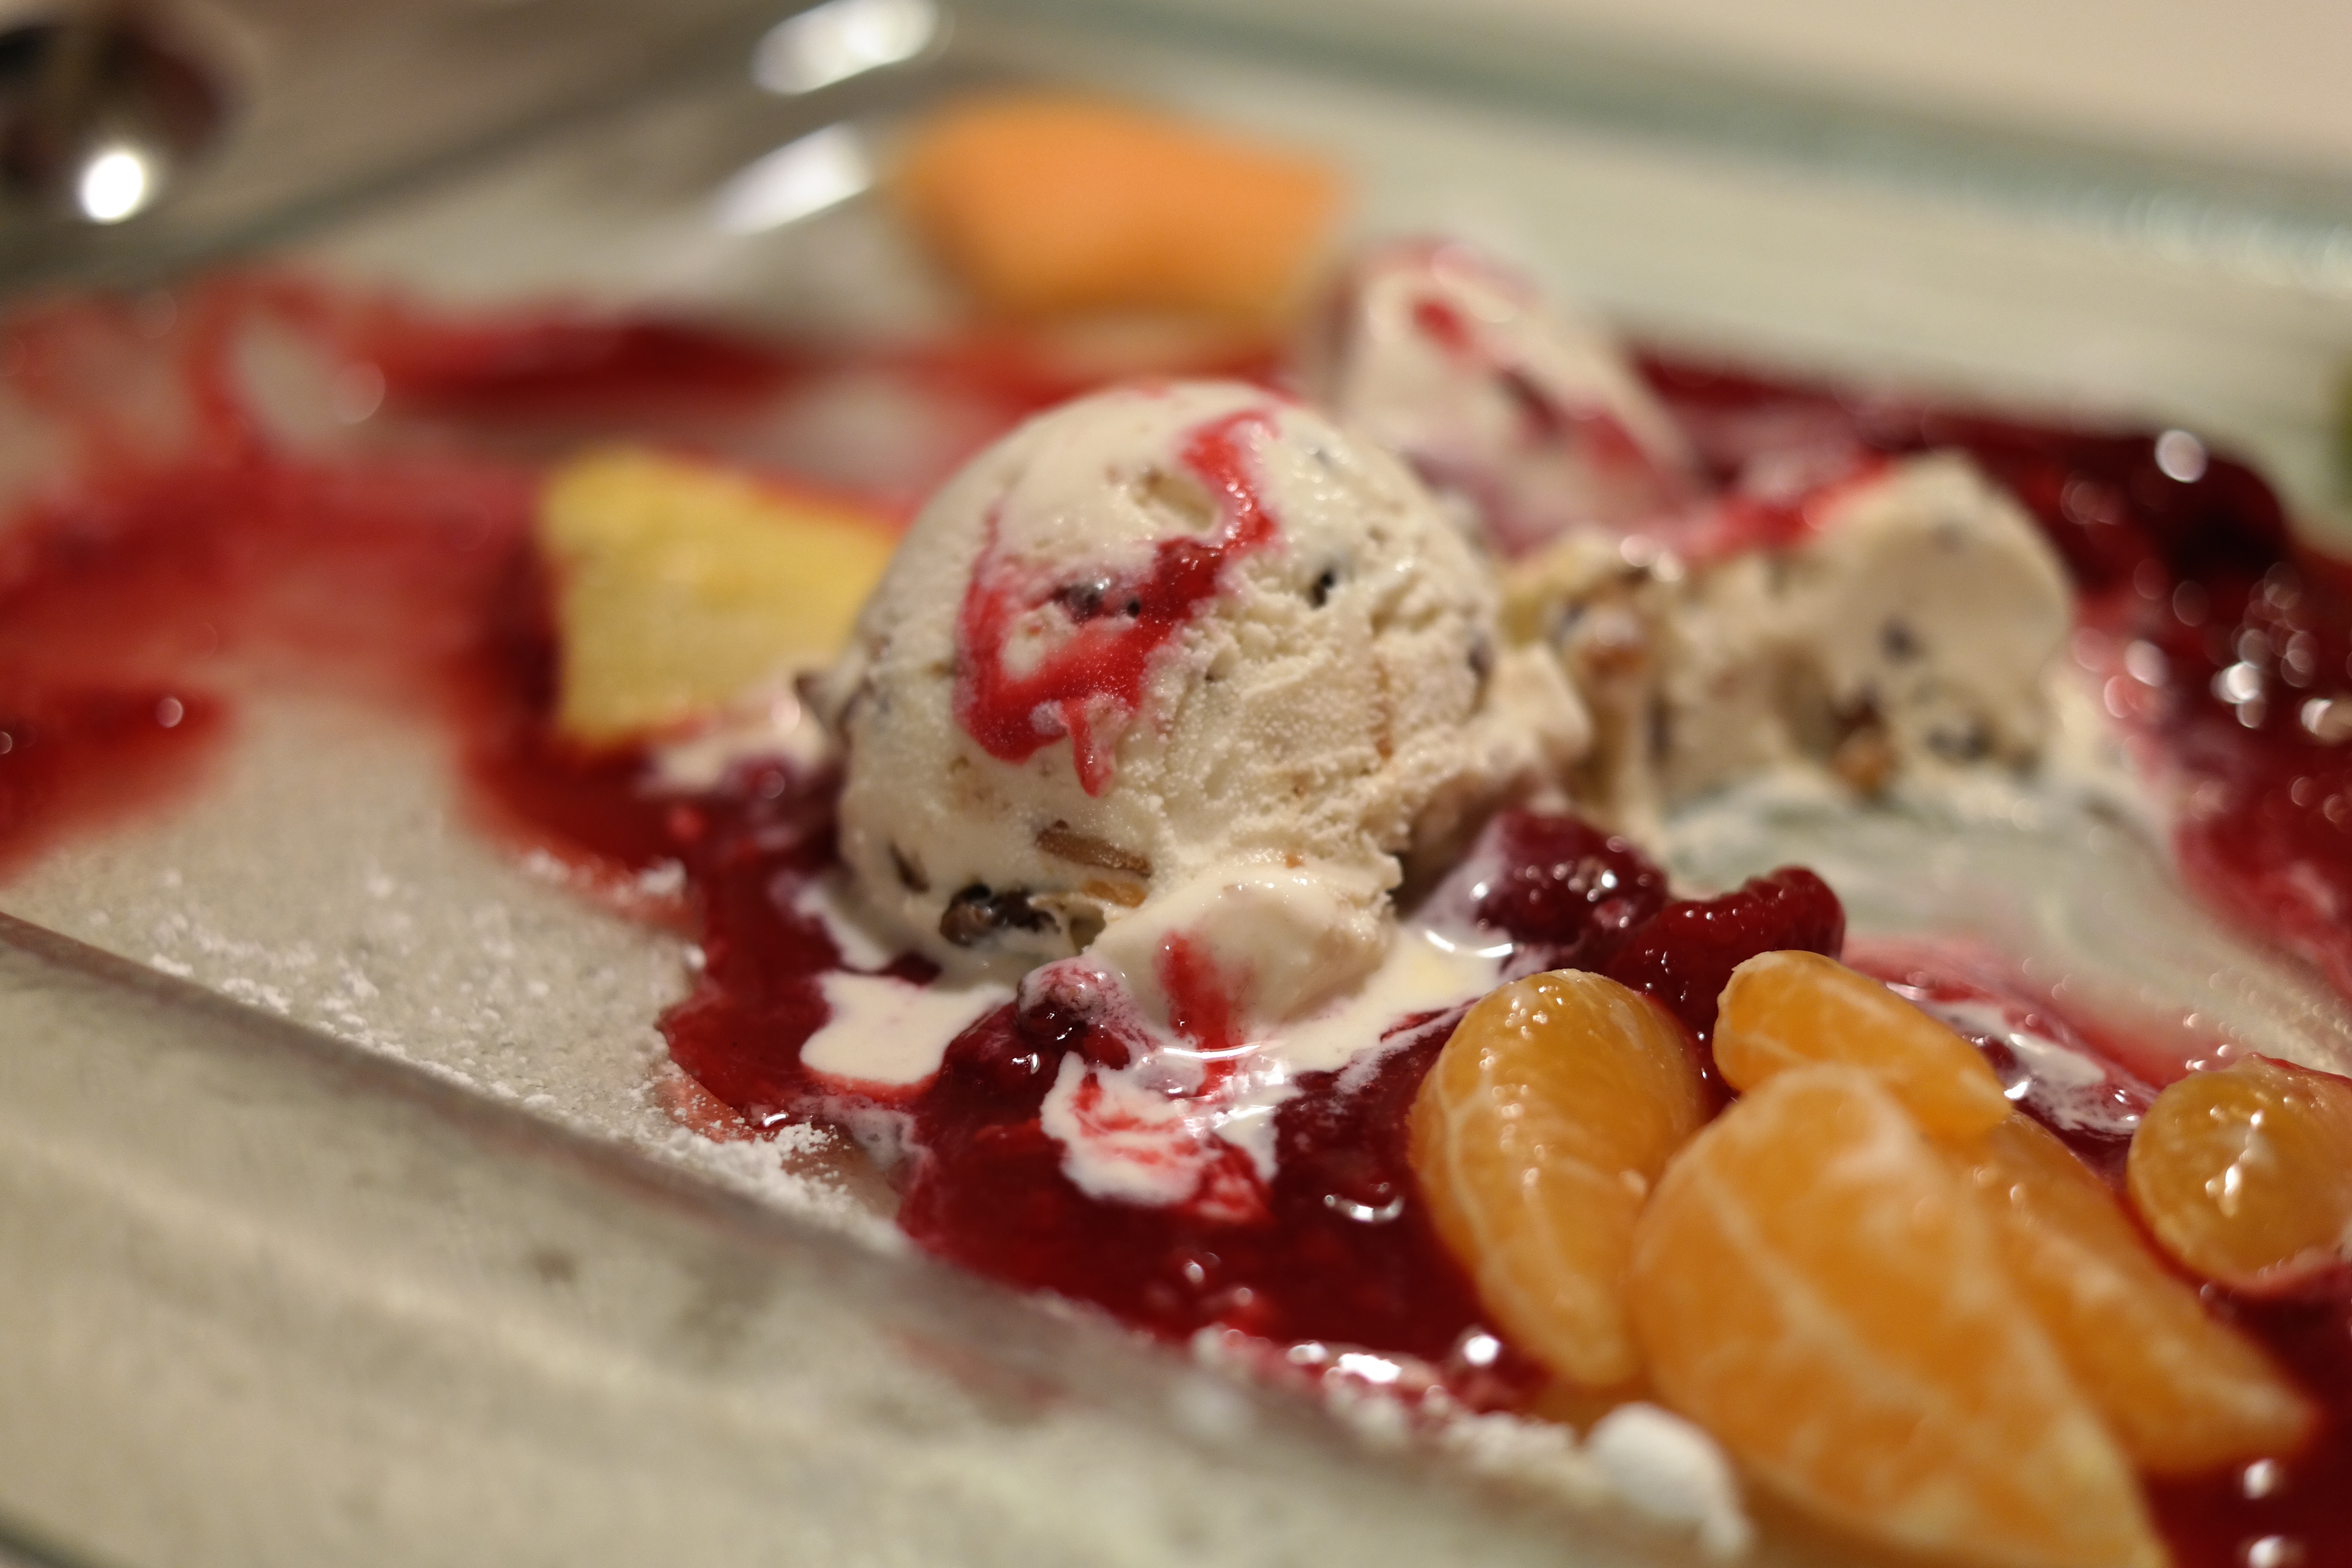
plant, fruit, berry, ice, dish, meal, food, produce, breakfast, baking, ice cream, dessert, dairy product, strawberry, sweet dish, cranberry, strawberries, feasting, pavlova